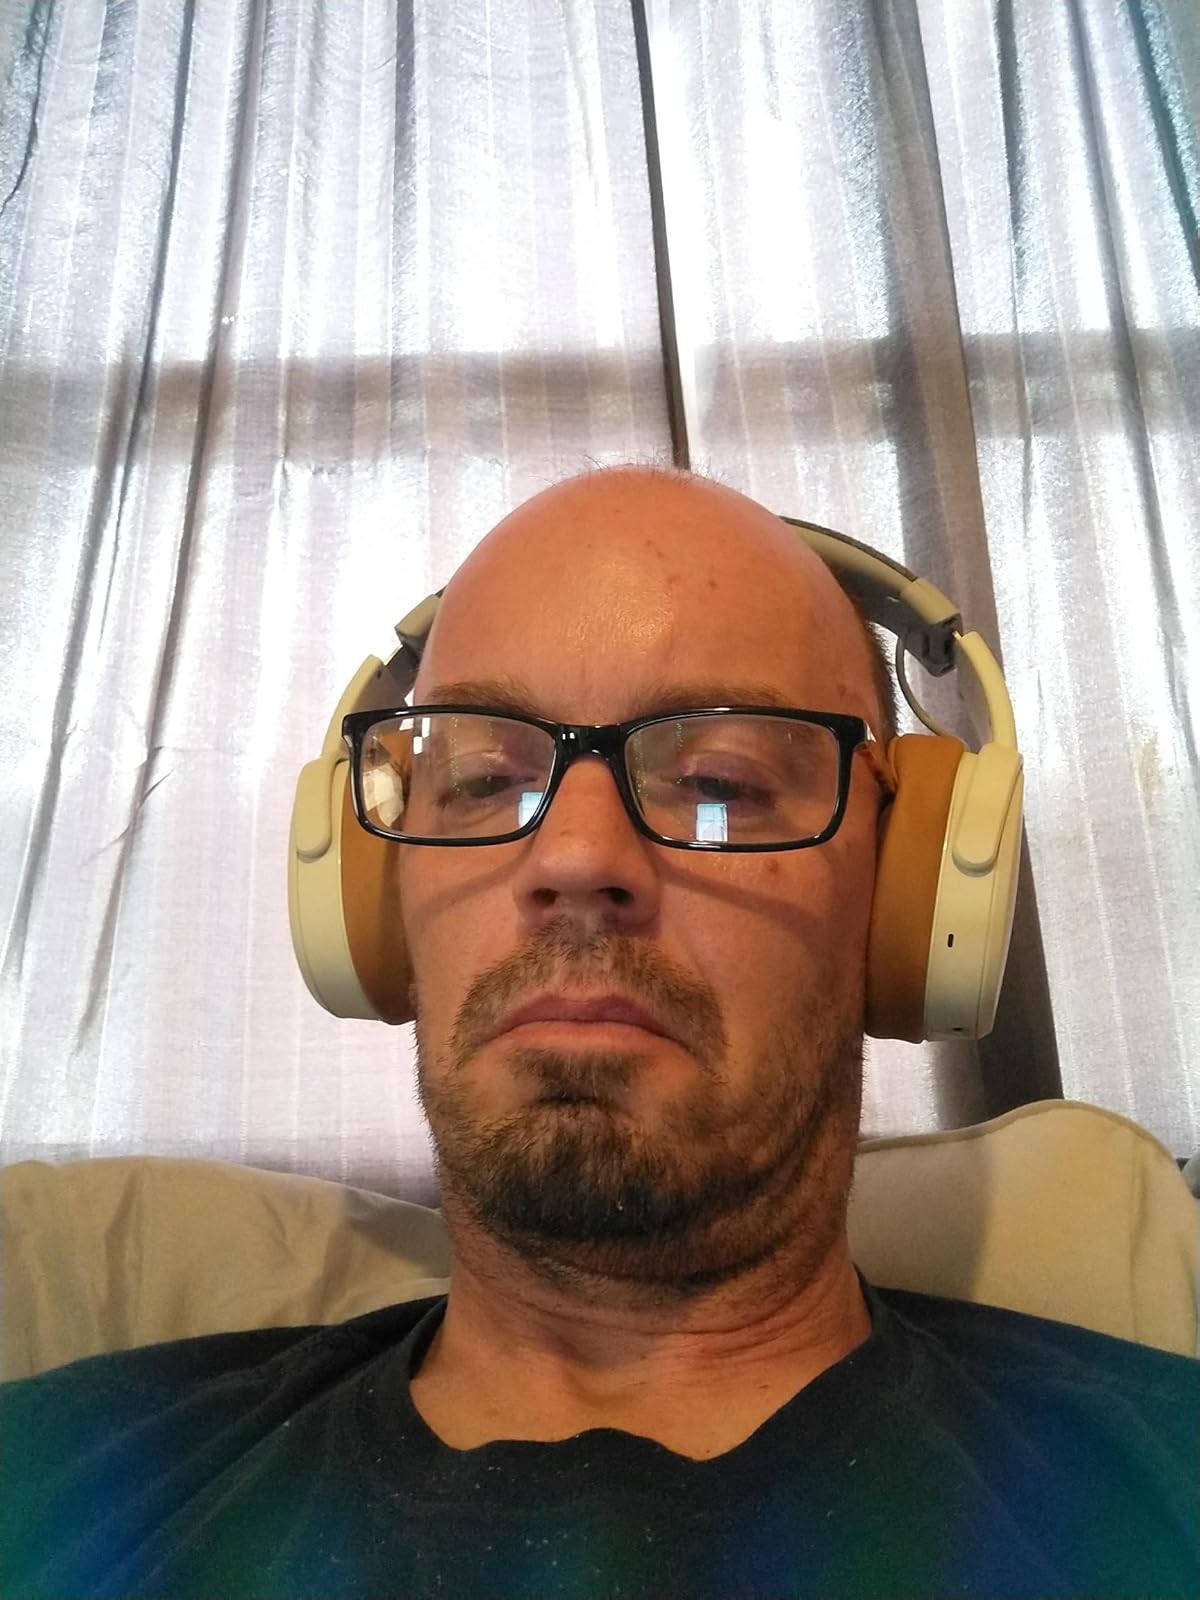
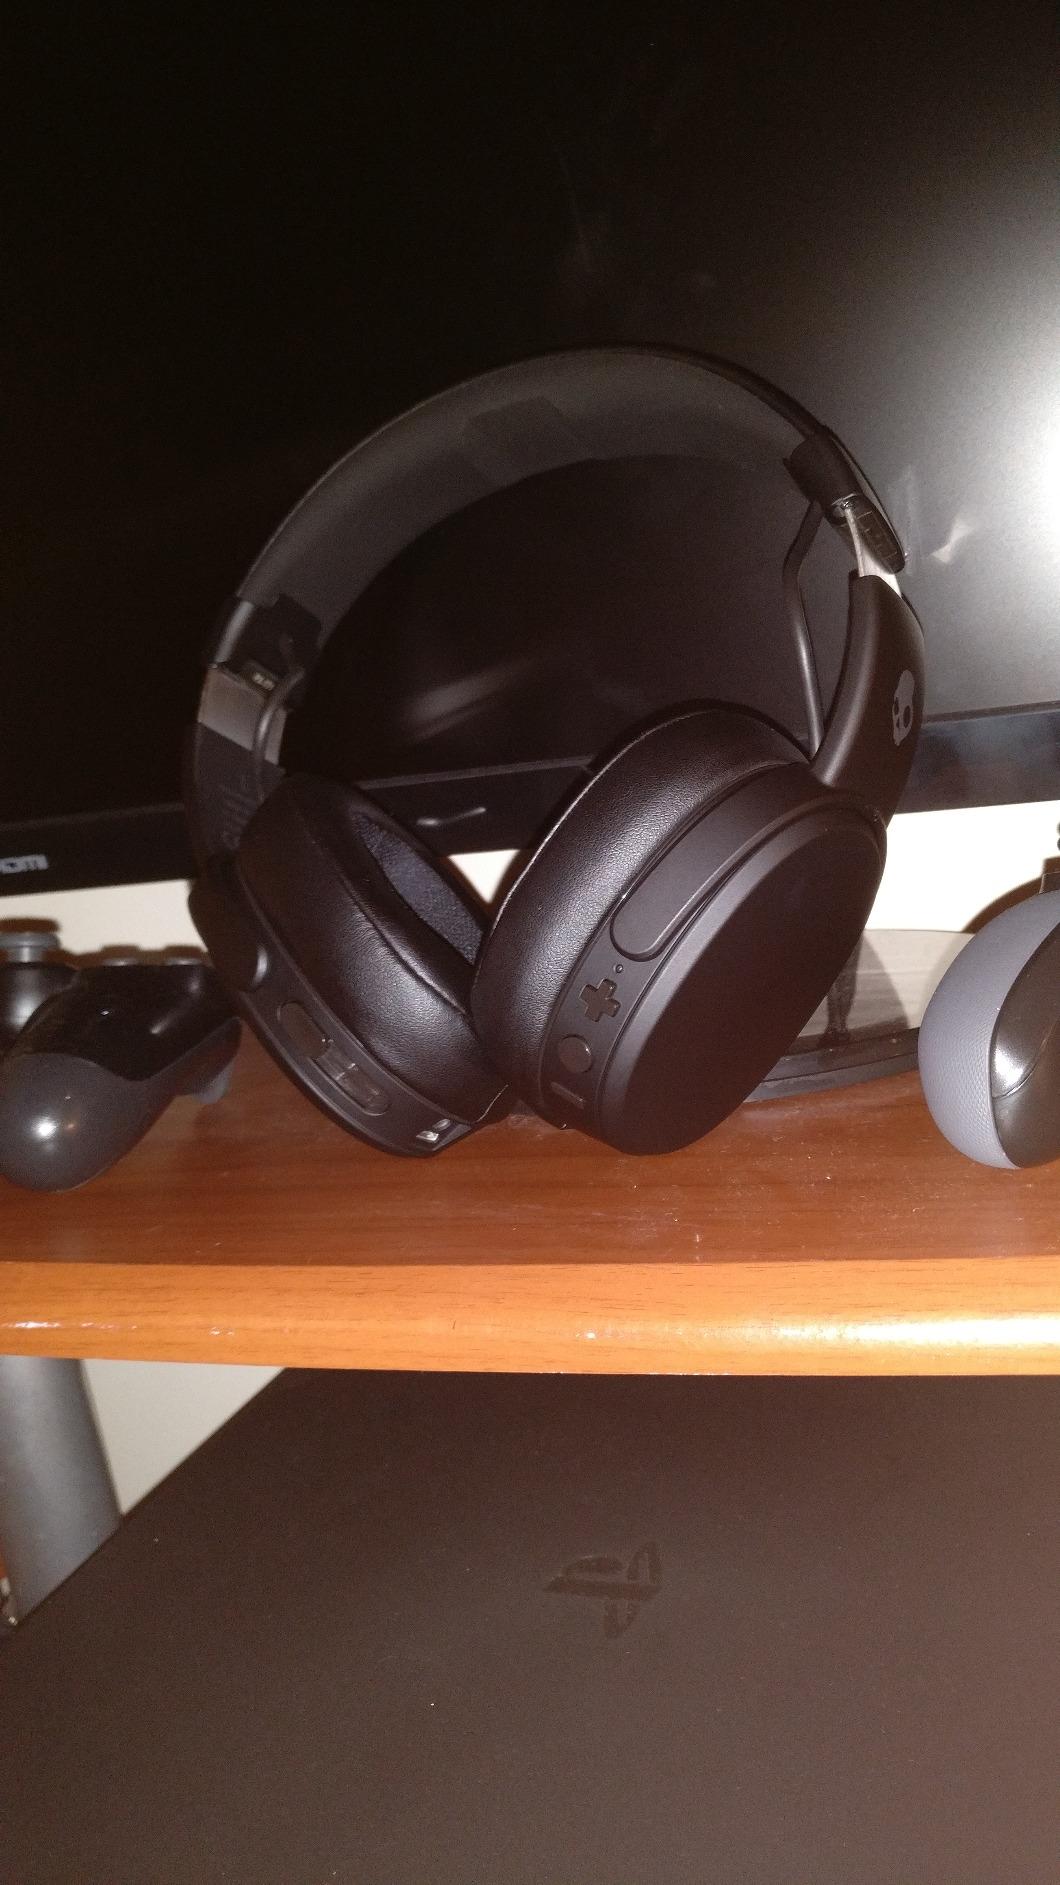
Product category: headphones
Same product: no